Herbert Blöcker

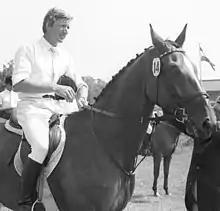
Herbert Blöcker in 1978

Herbert Blöcker (1 January 1943 – 15 February 2014) was a German equestrian and 3-time Olympic medalist. He was born in Schleswig-Holstein. He won a silver medal at the Olympics in Fontainebleau in 1980 following by winning another silver in eventing at the 1992 Summer Olympics in Barcelona. During the same Olympic games, he won a bronze medal also in the team event. He also participated in the 1996 Summer Olympics in Atlanta, Georgia. In 2008, both he and his Olympic horse, "Feine Dame", were inducted into the International Association of Eventing Hall of Fame. Blöcker died of cancer on 15 February 2014 at the age of 71 in Elmshorn.